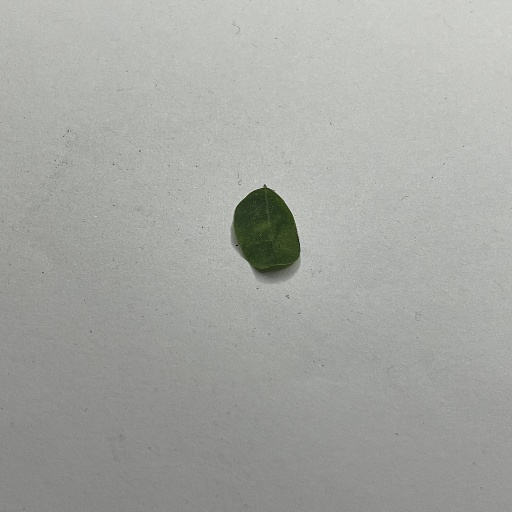
Species: Sojina
Leaf condition: Bacterial Spot